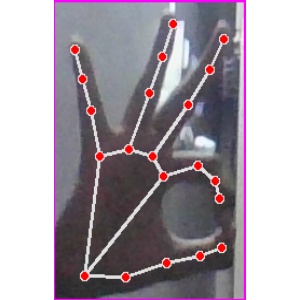
अक्षर: ण